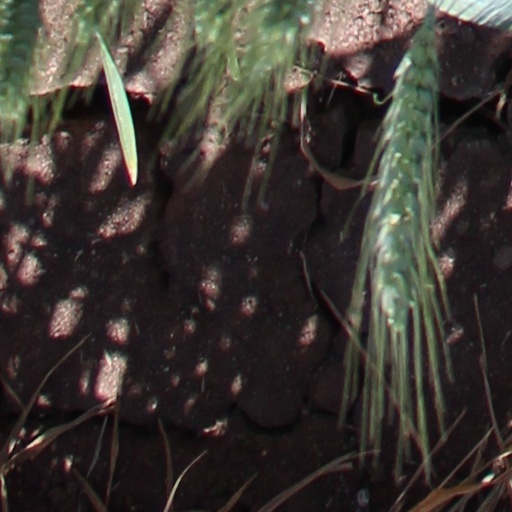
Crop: wheat